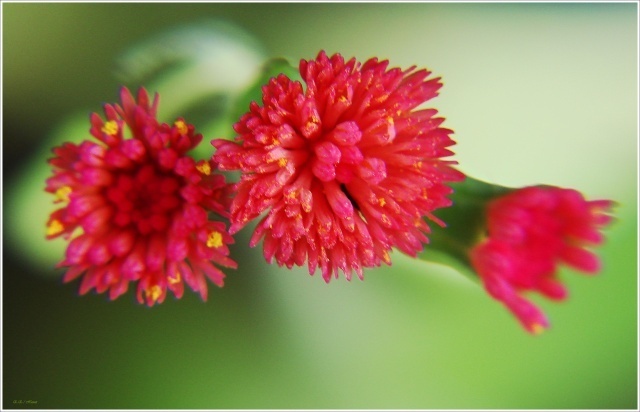
Label: not_food